Nowhere to Go (1958 film)

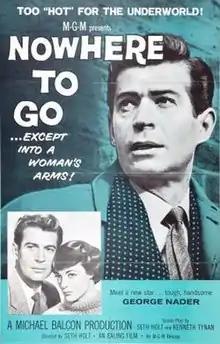
Theatrical release poster

Nowhere to Go is a 1958 British crime film directed by Seth Holt in his directorial debut. It stars George Nader, Maggie Smith (receiving her first screen credit), Bernard Lee, Harry H. Corbett and Bessie Love. It was written by Kenneth Tynan and Holt, based on the 1956 novel of the same title by Donald MacKenzie.